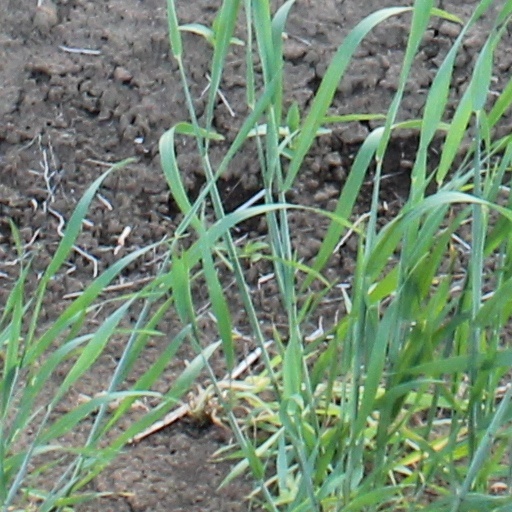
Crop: wheat